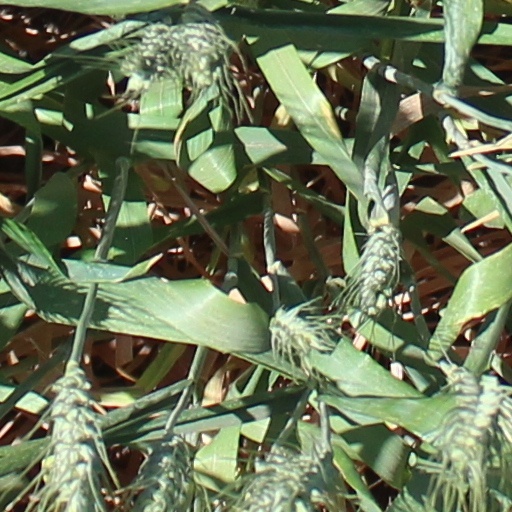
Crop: wheat